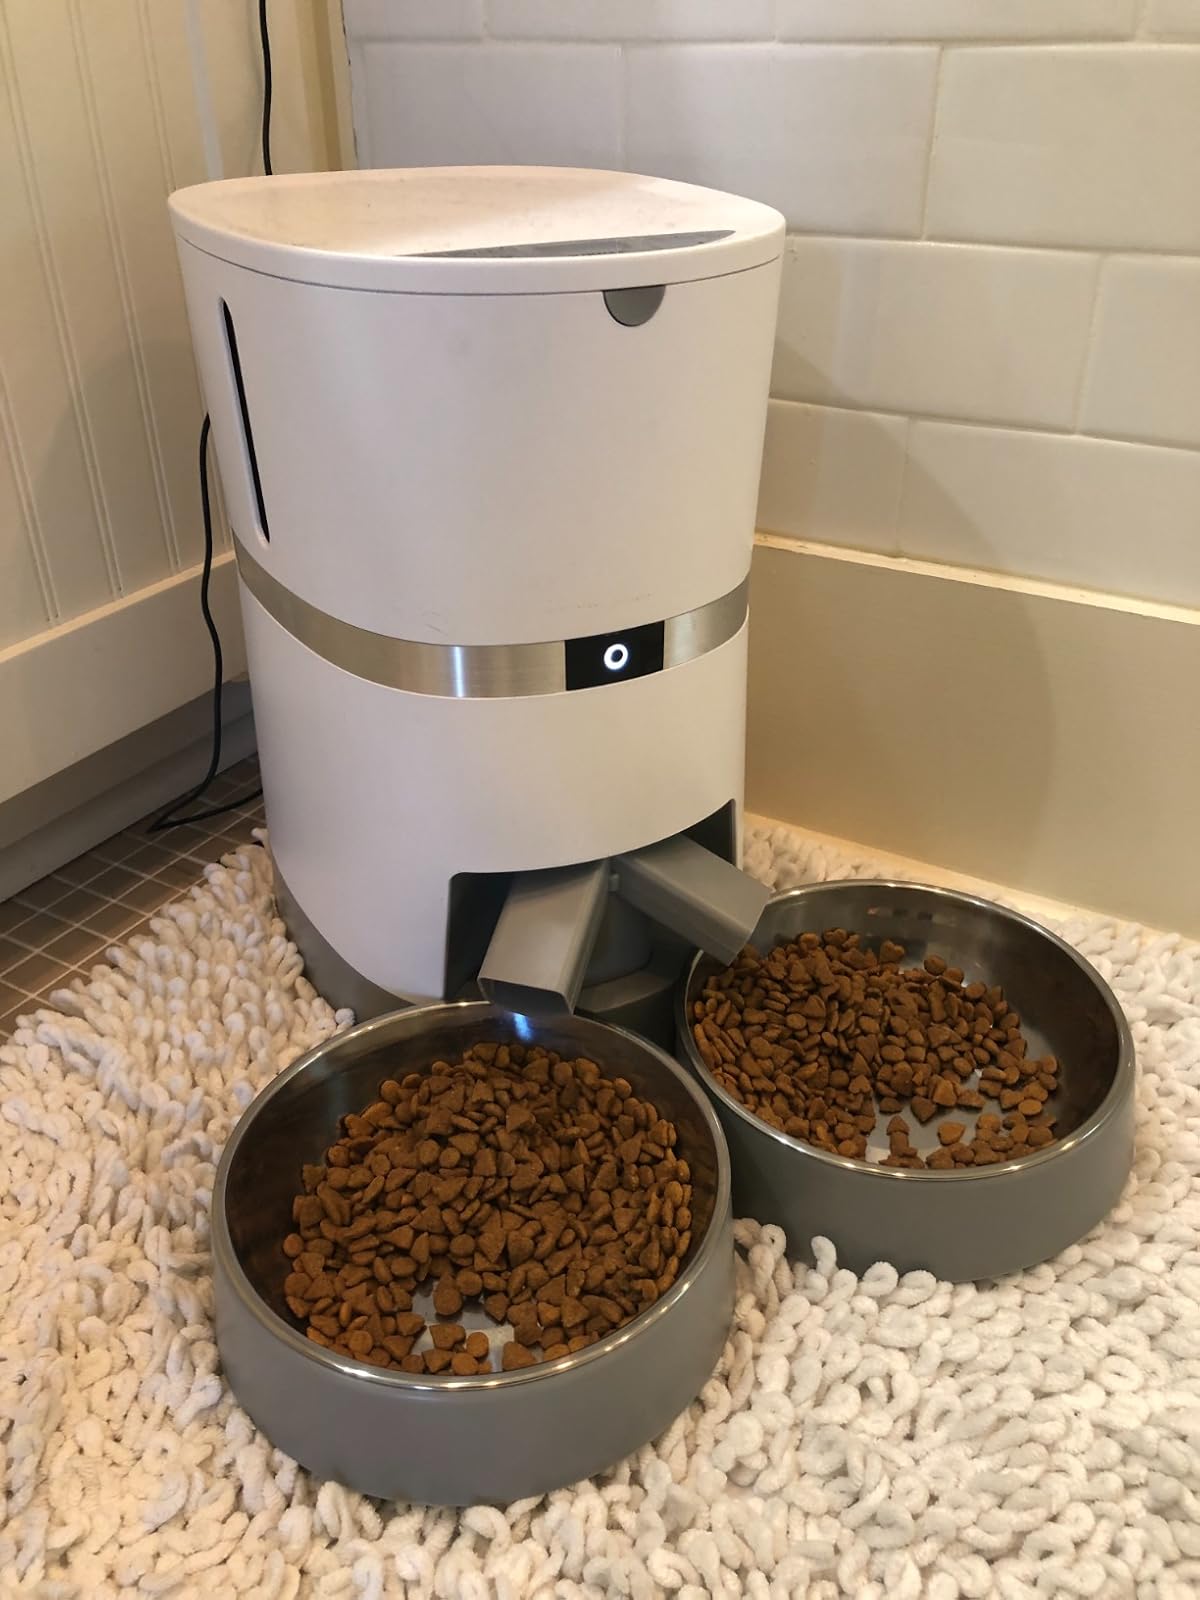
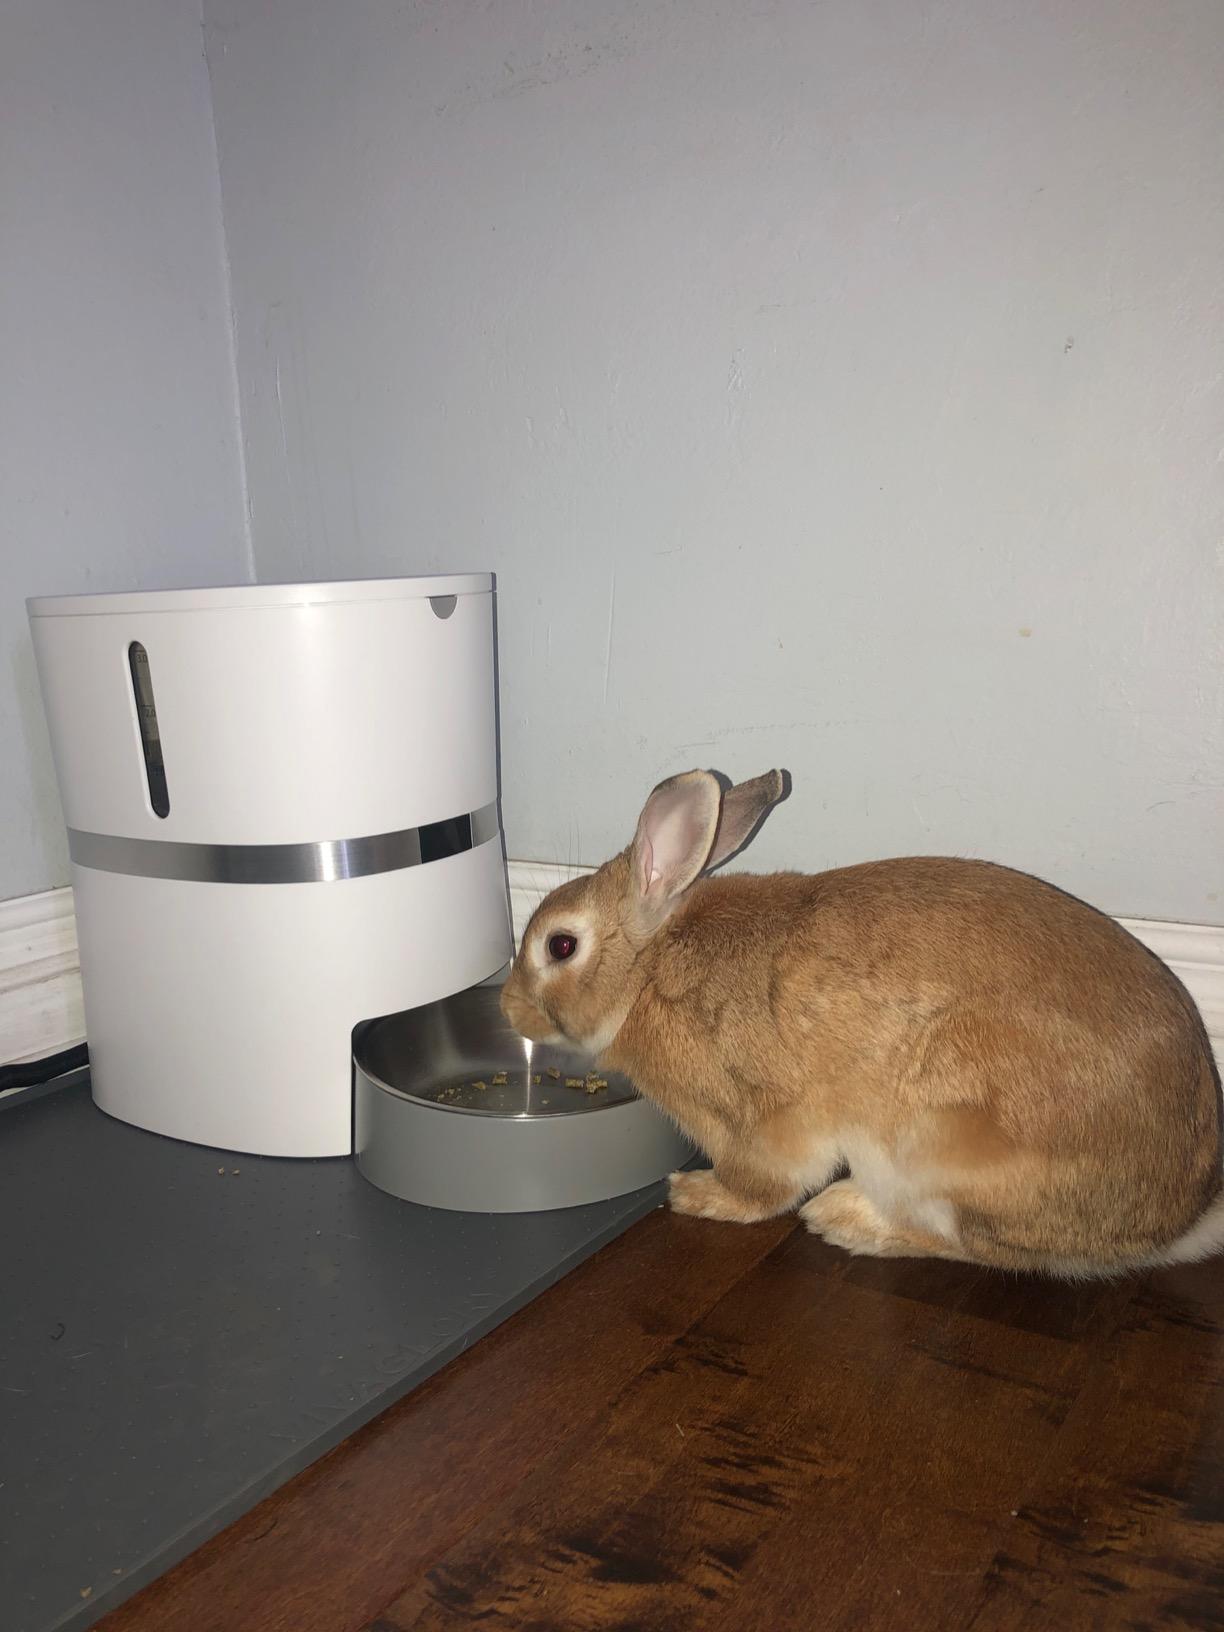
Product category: items_feeder
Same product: no